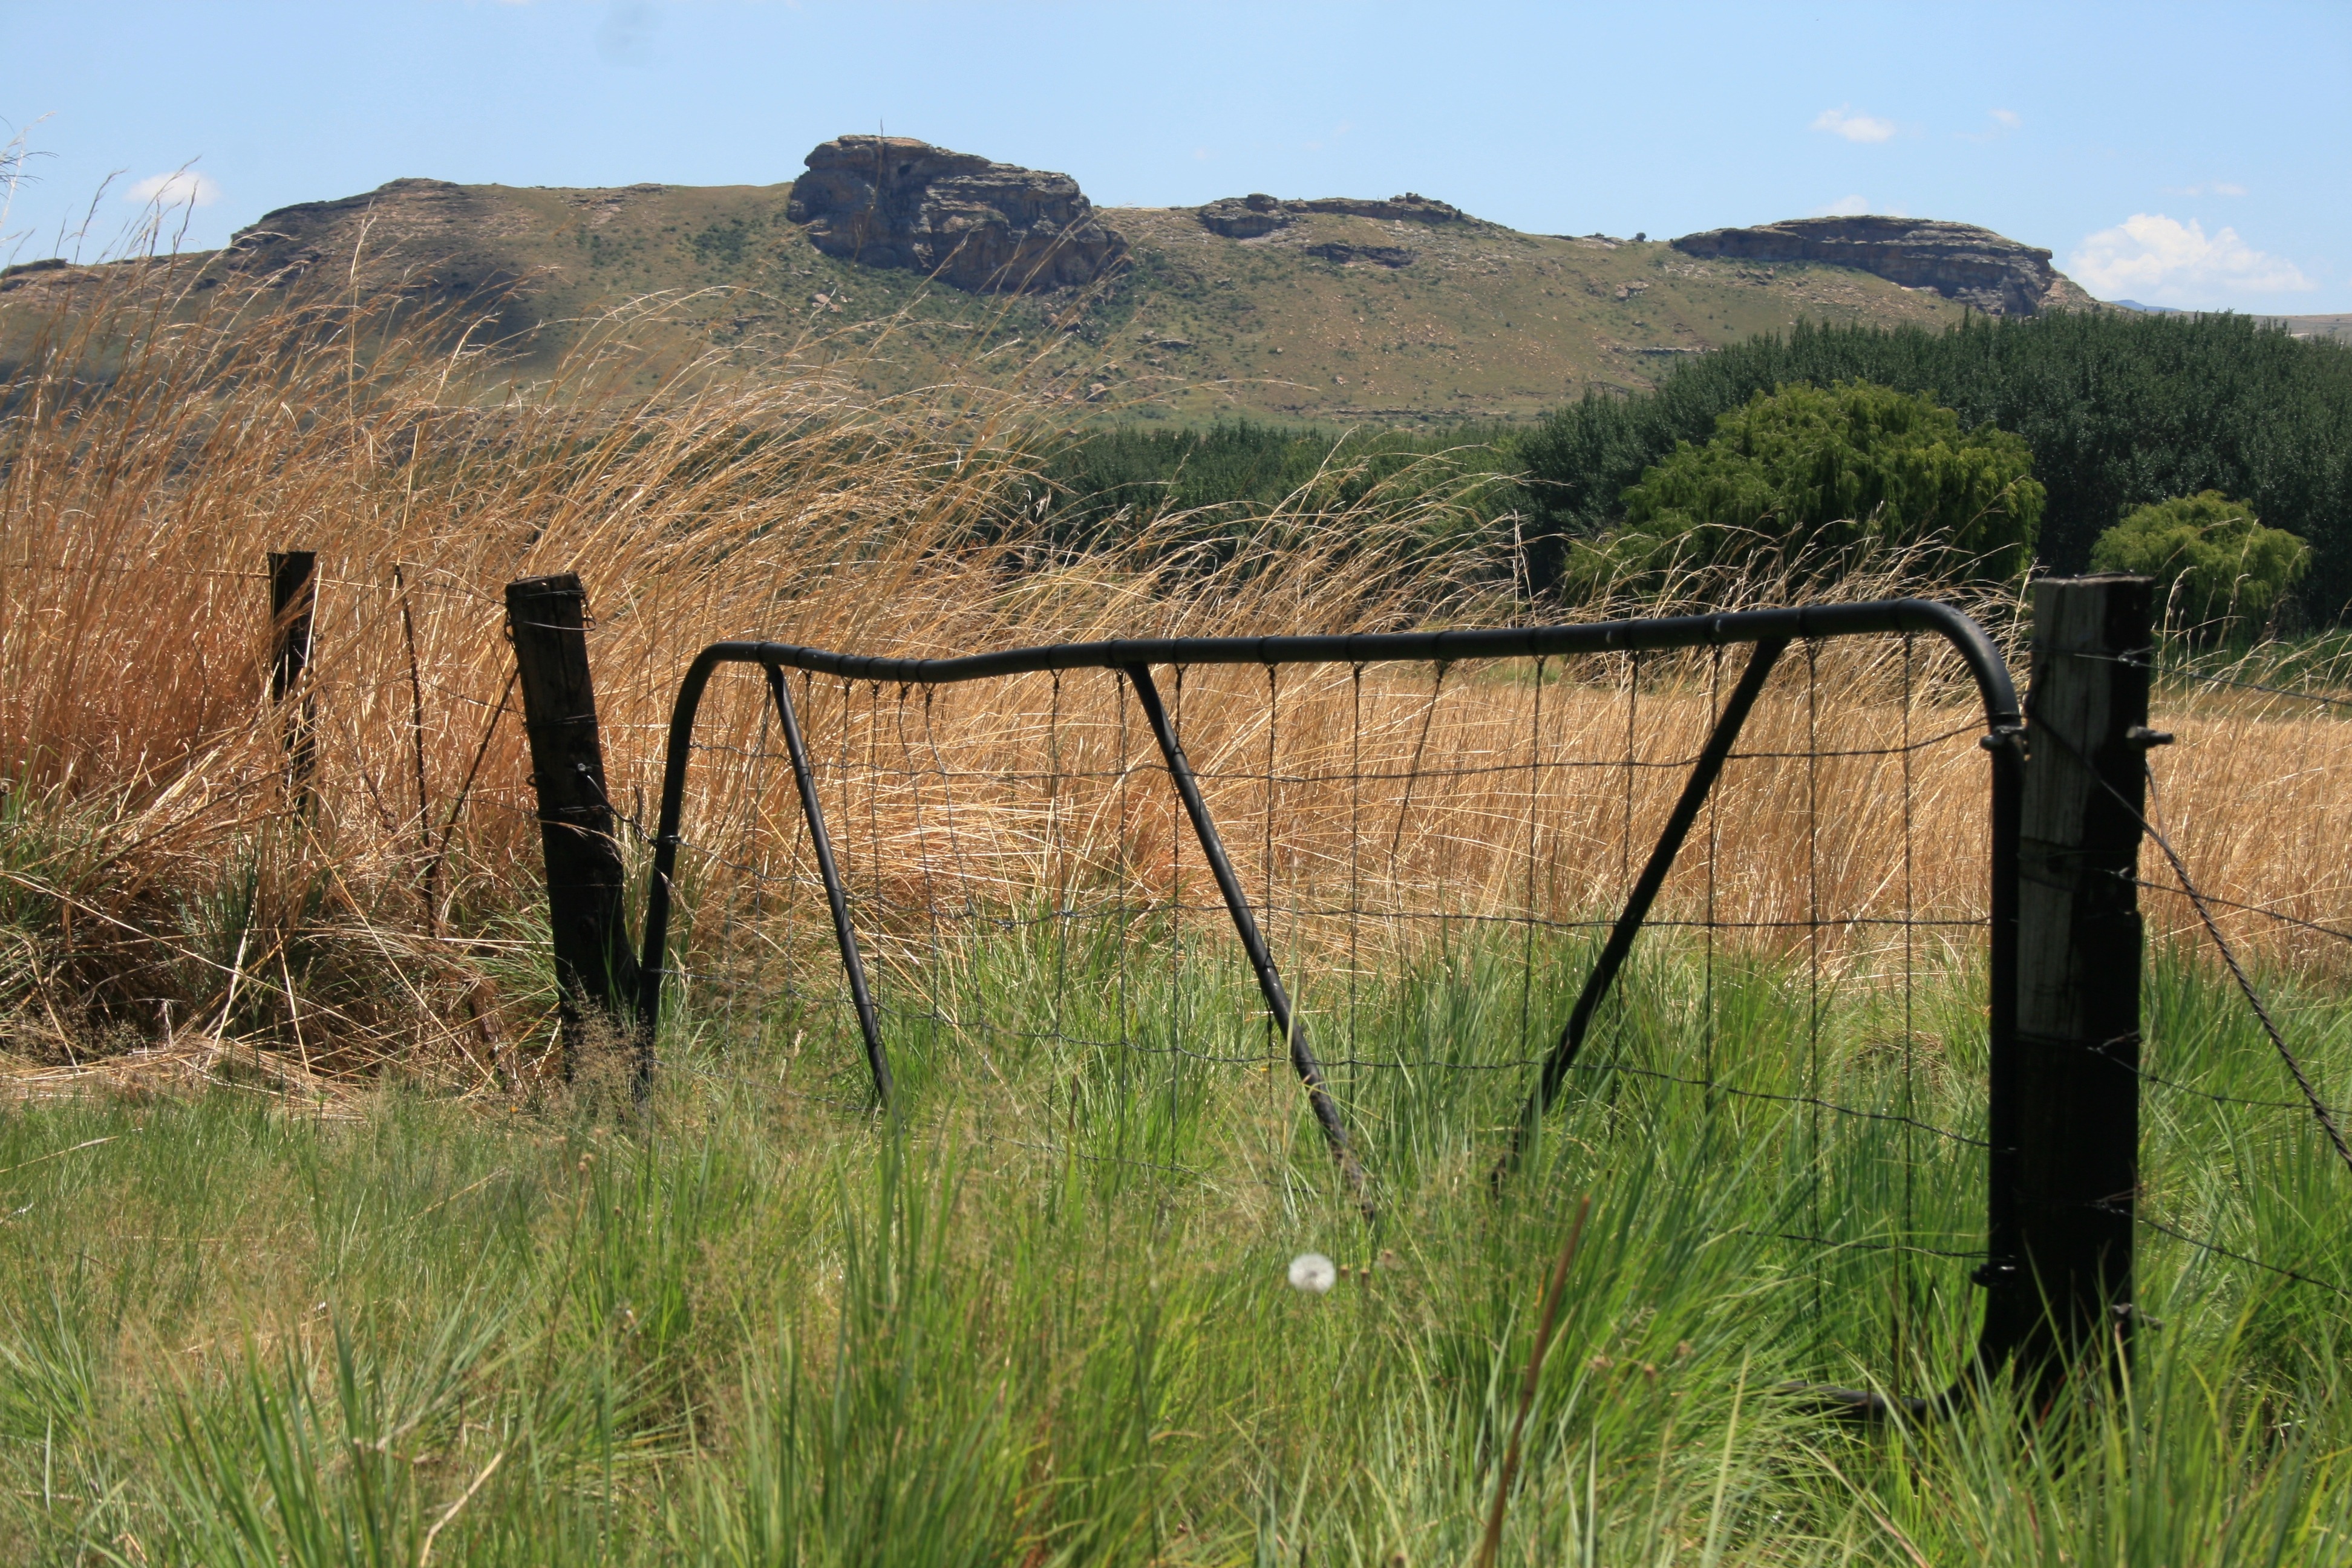
landscape, nature, grass, wilderness, mountain, sky, trail, bridge, prairie, hill, bush, green, tall grass, habitat, rural area, veld, farm gate, natural environment